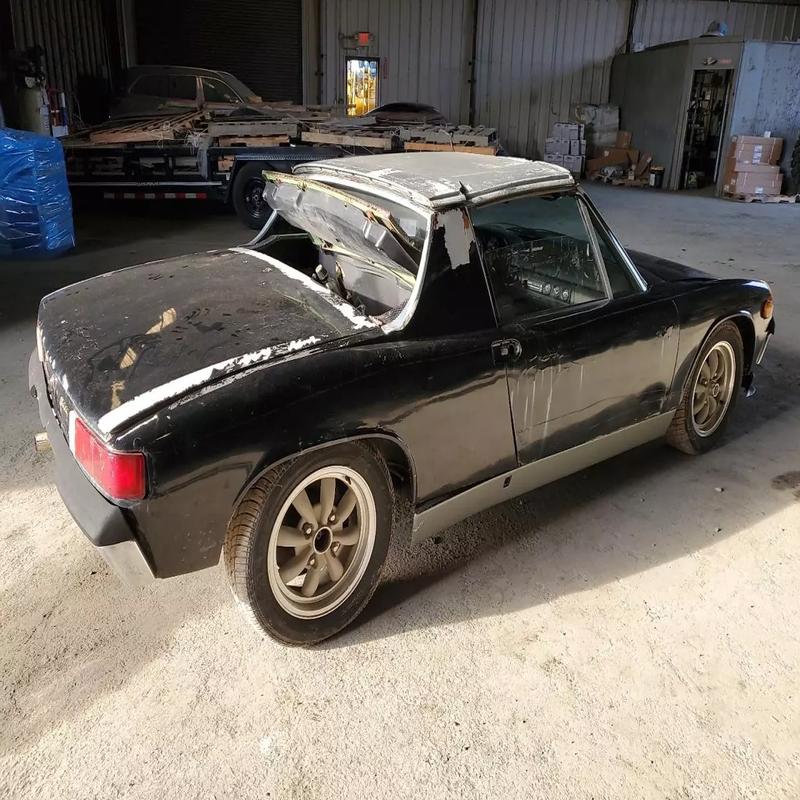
Aucun dommage détecté.
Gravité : aucun